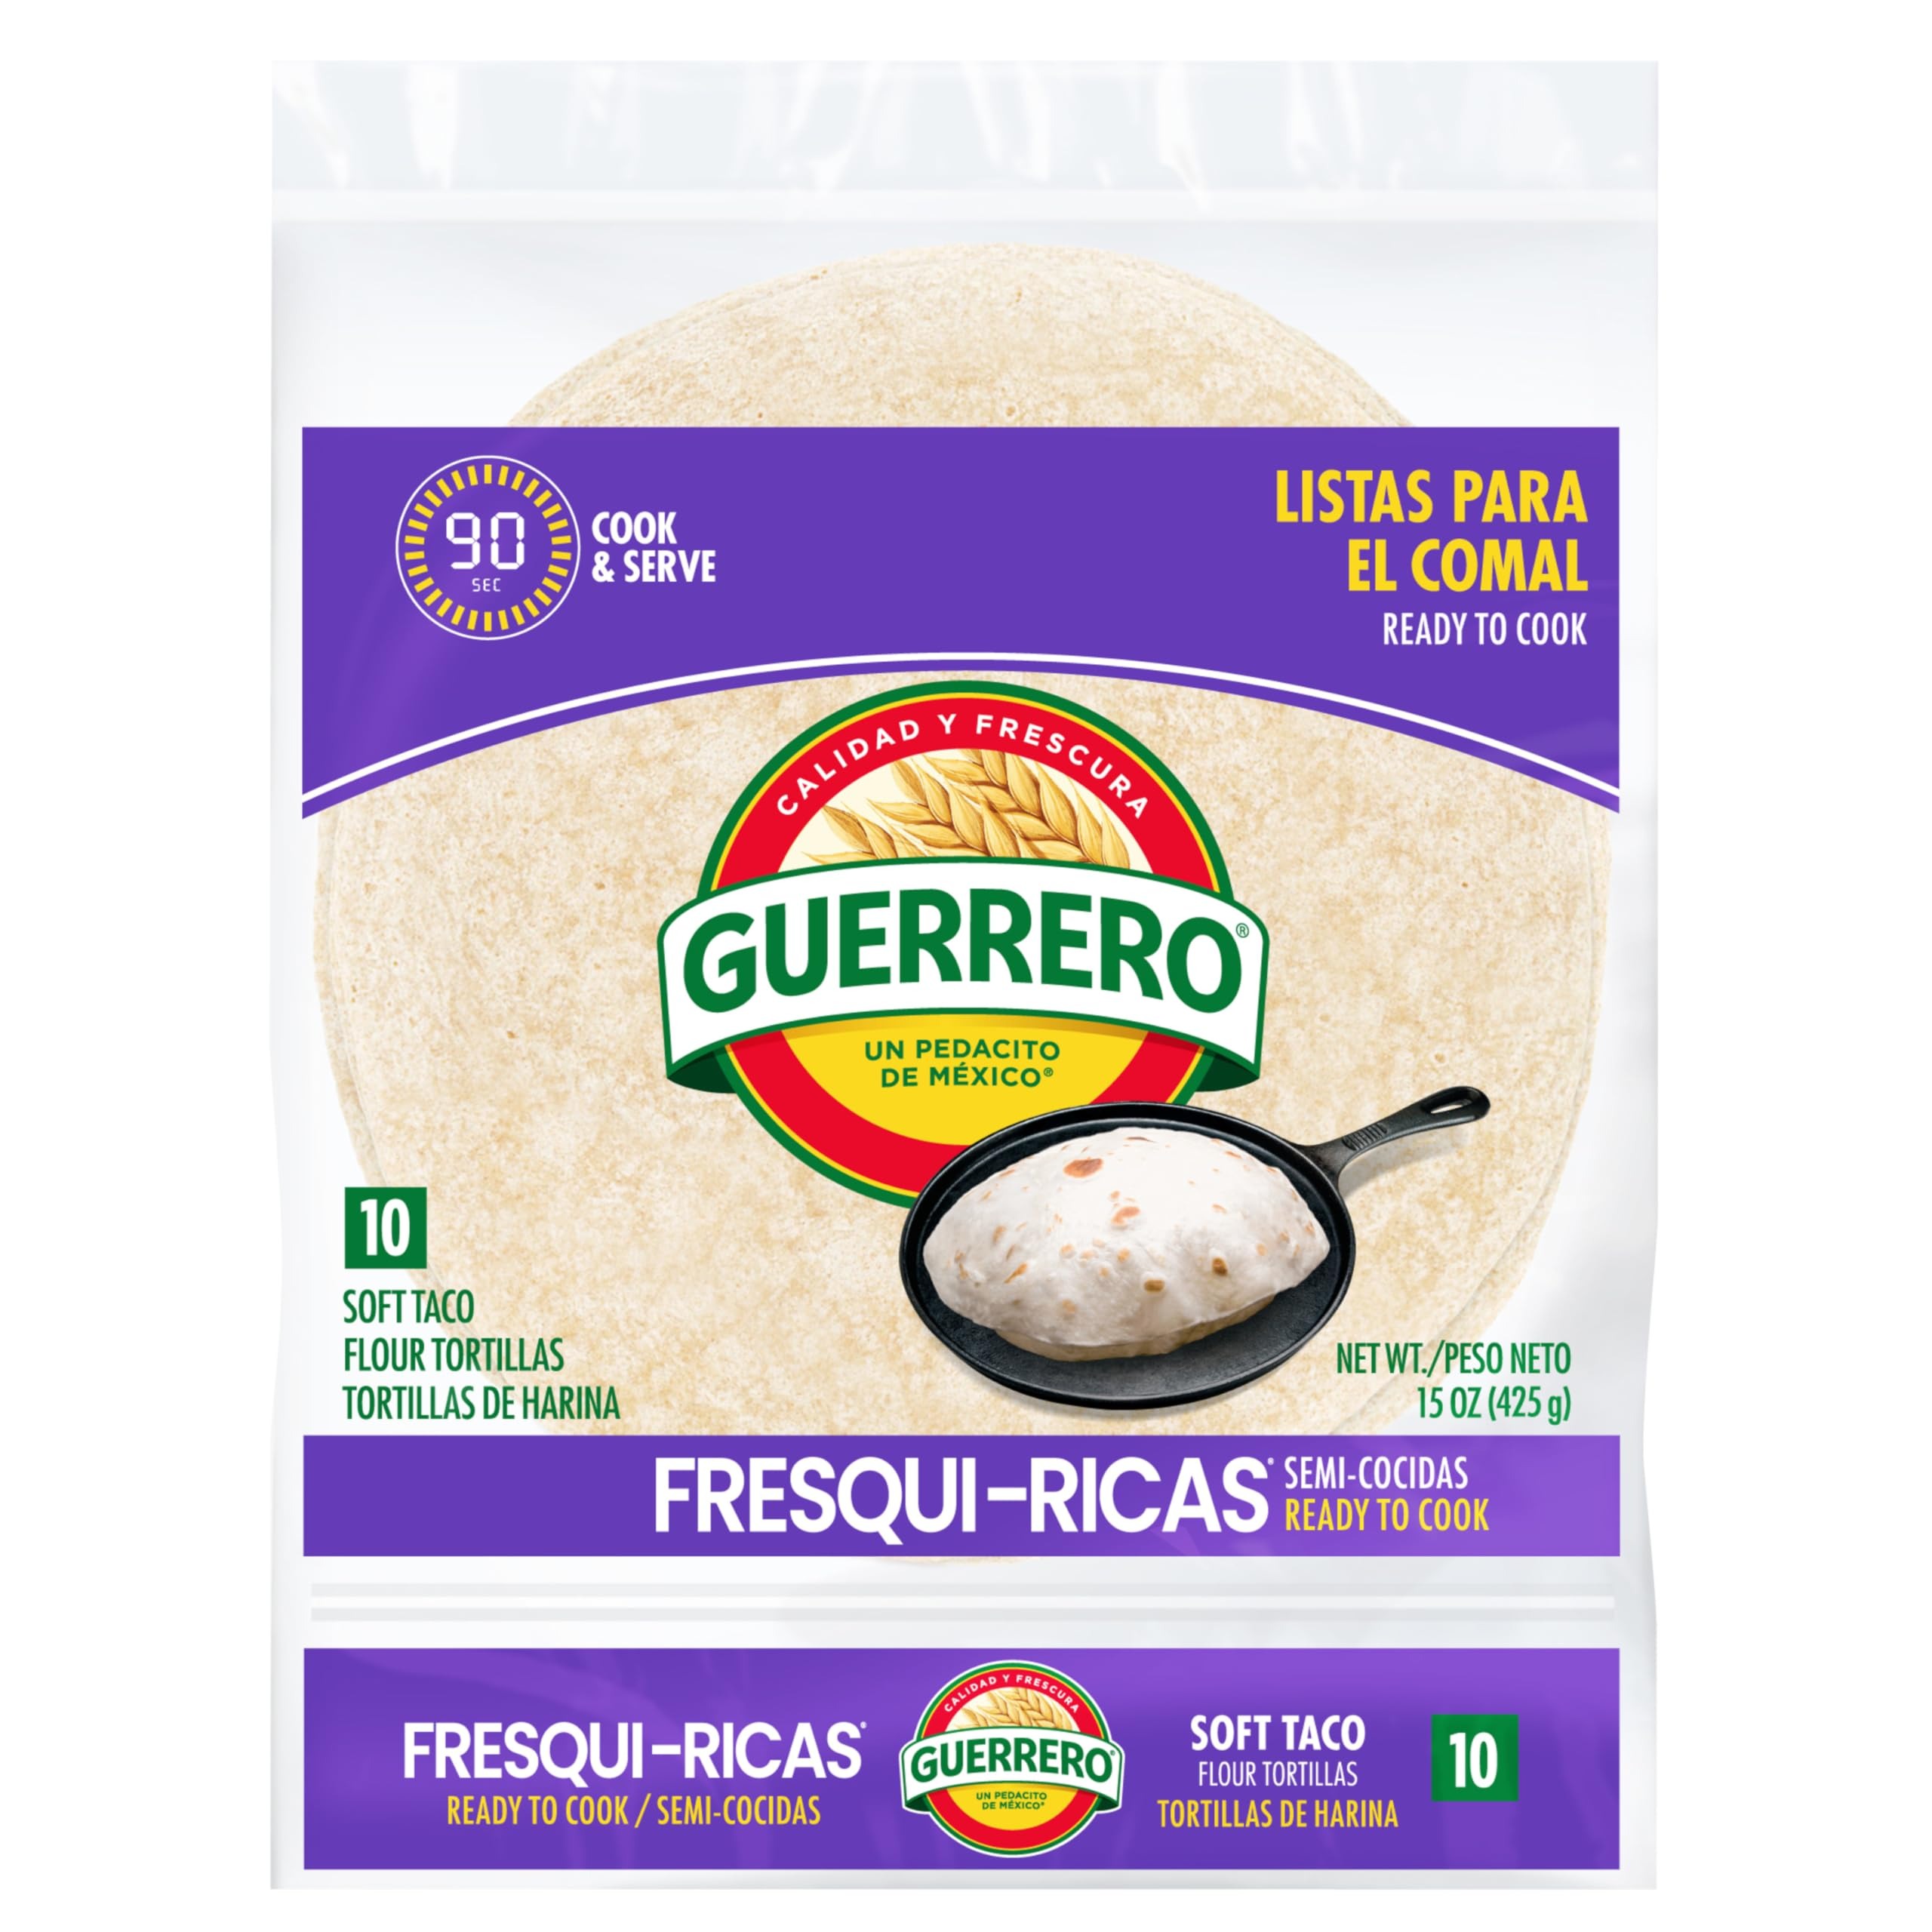
Item Name: Guerrero Fresh Rich Flour Tortilla 15oz, pack of 1
Product Description: Tortillas
Value: 15.0
Unit: Fl Oz

Price: 2.99